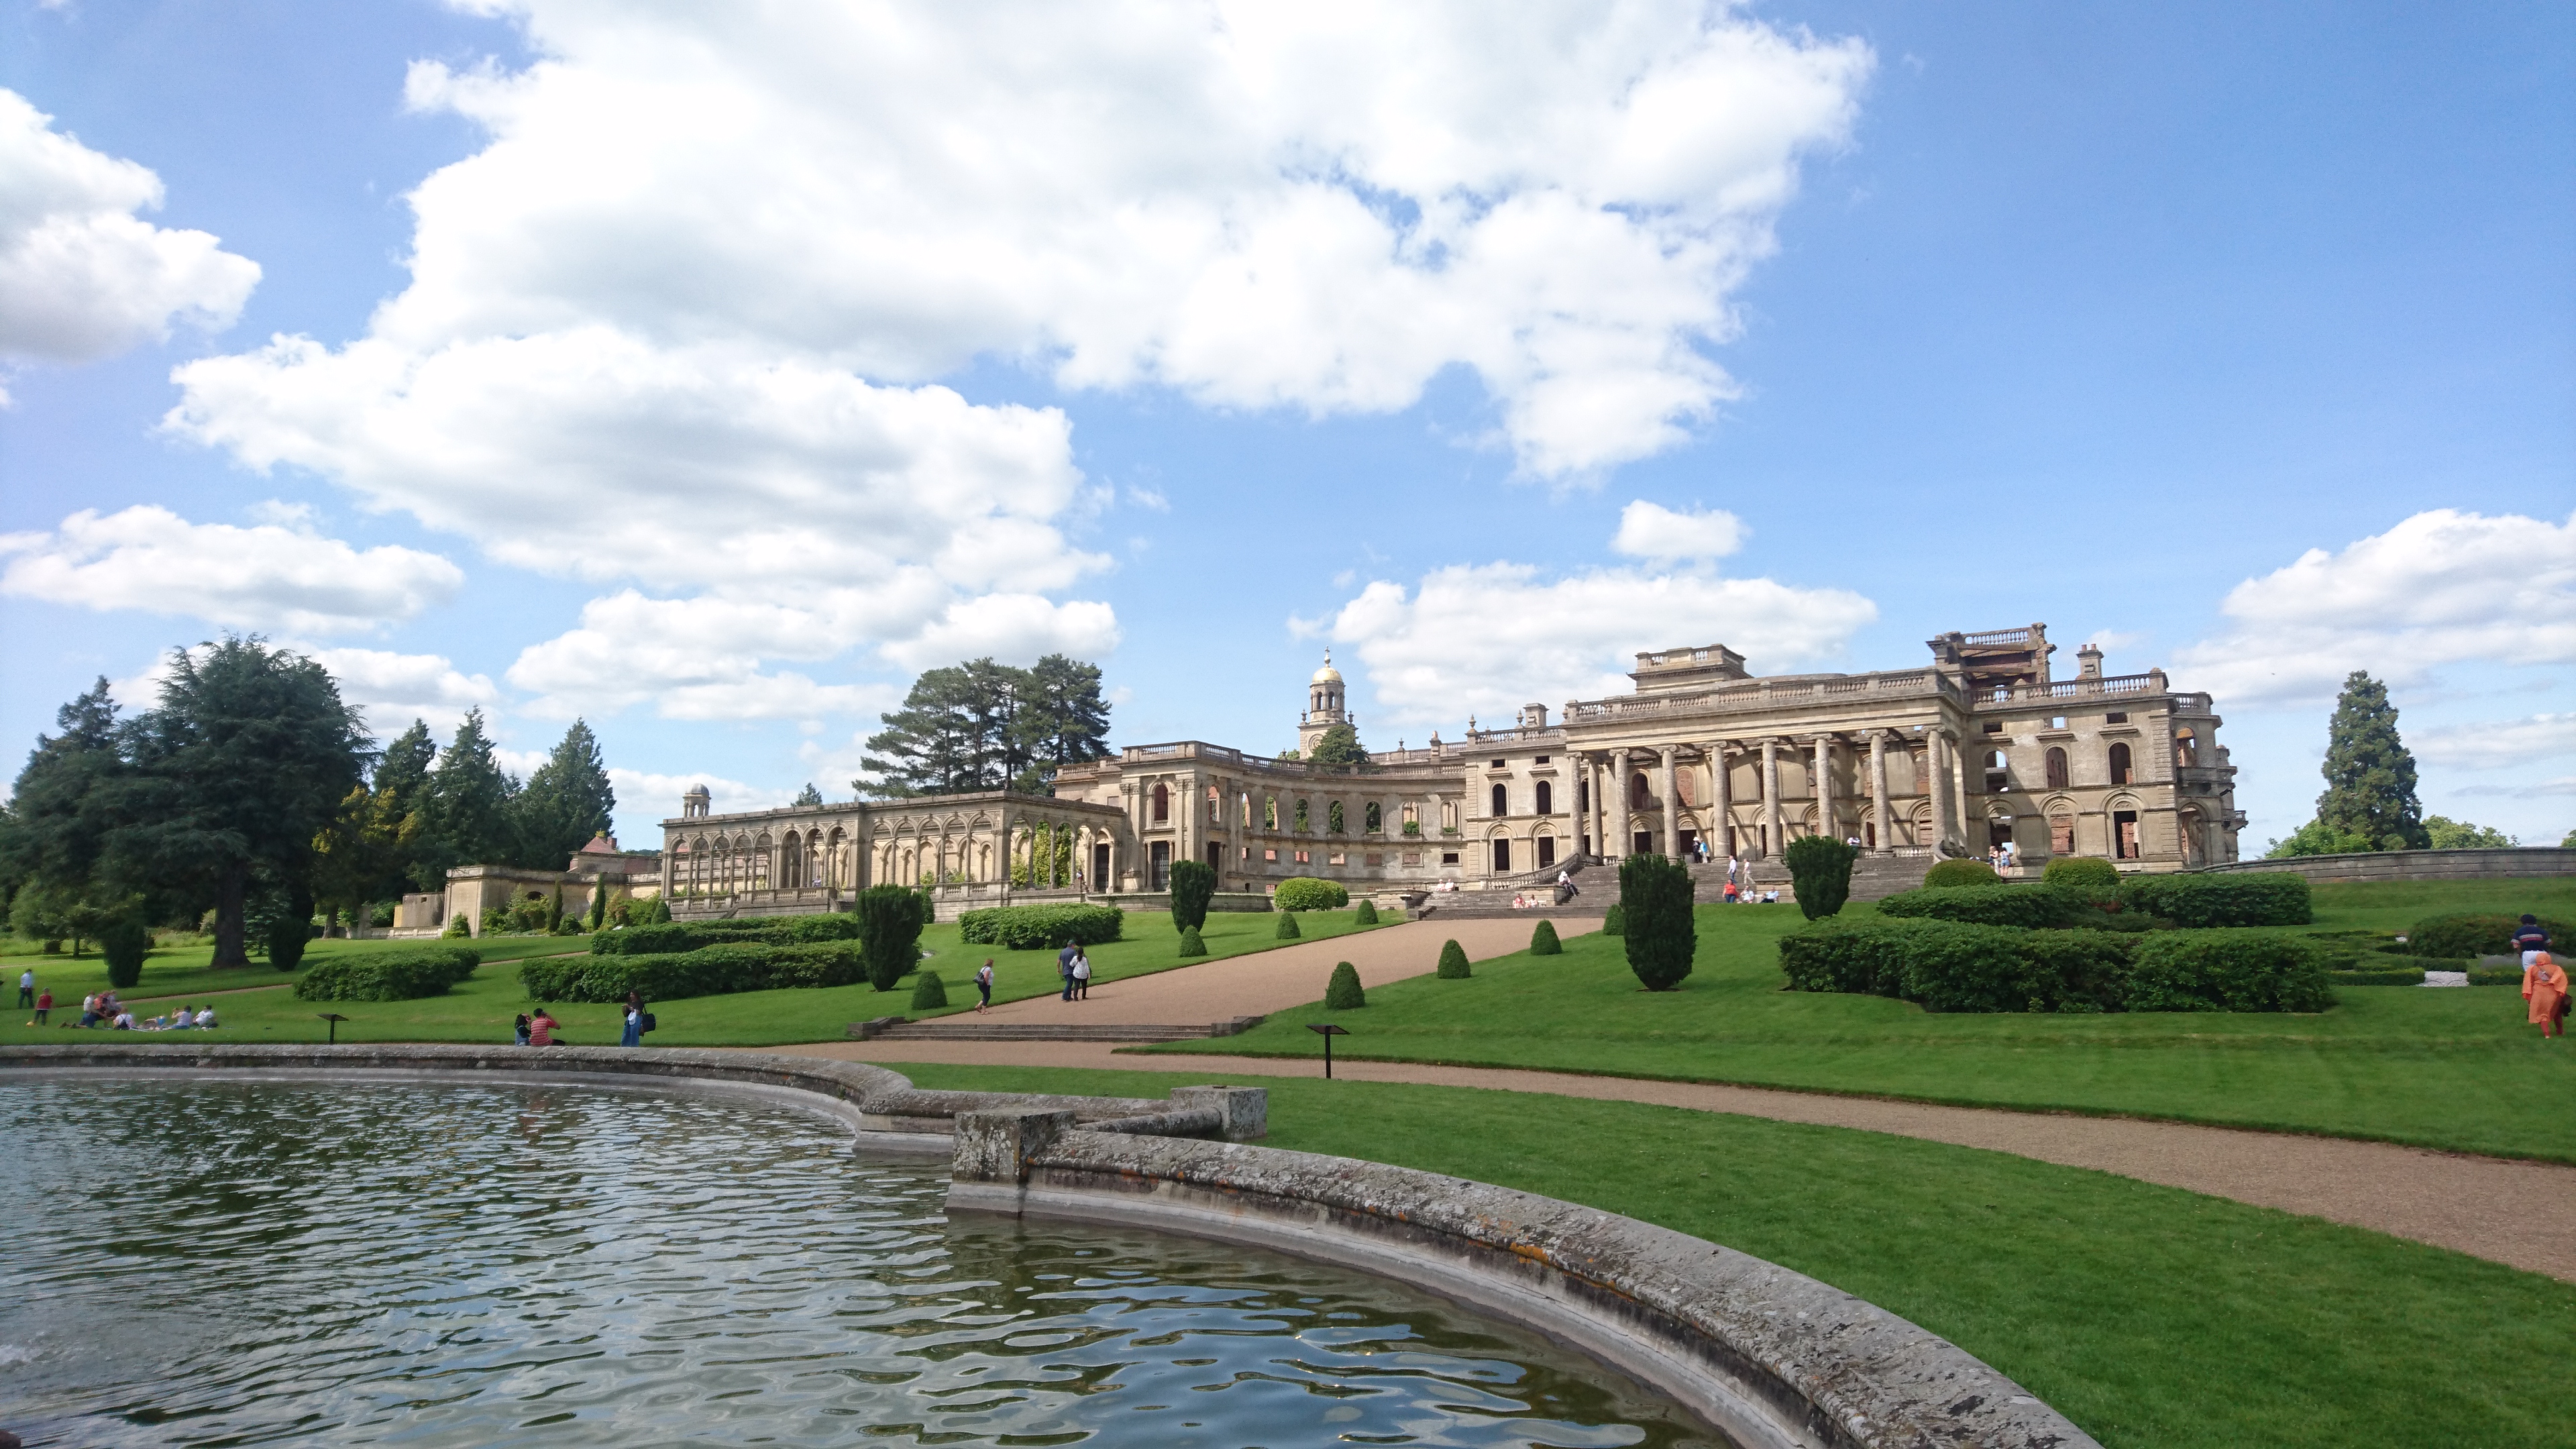
england, ruin, palace, estate, building, stately home, mansion, reflecting pool, architecture, chateau, waterway, sky, castle, grass, tree, pond, manor house, bank, historic house, cloud, villa, official residence, reflection, house, river